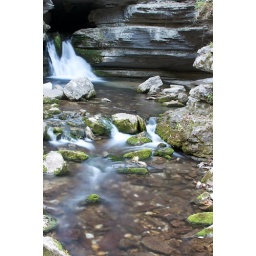
Where water pools as the underground river exits Blanchard Springs caverns in northern Arkansas